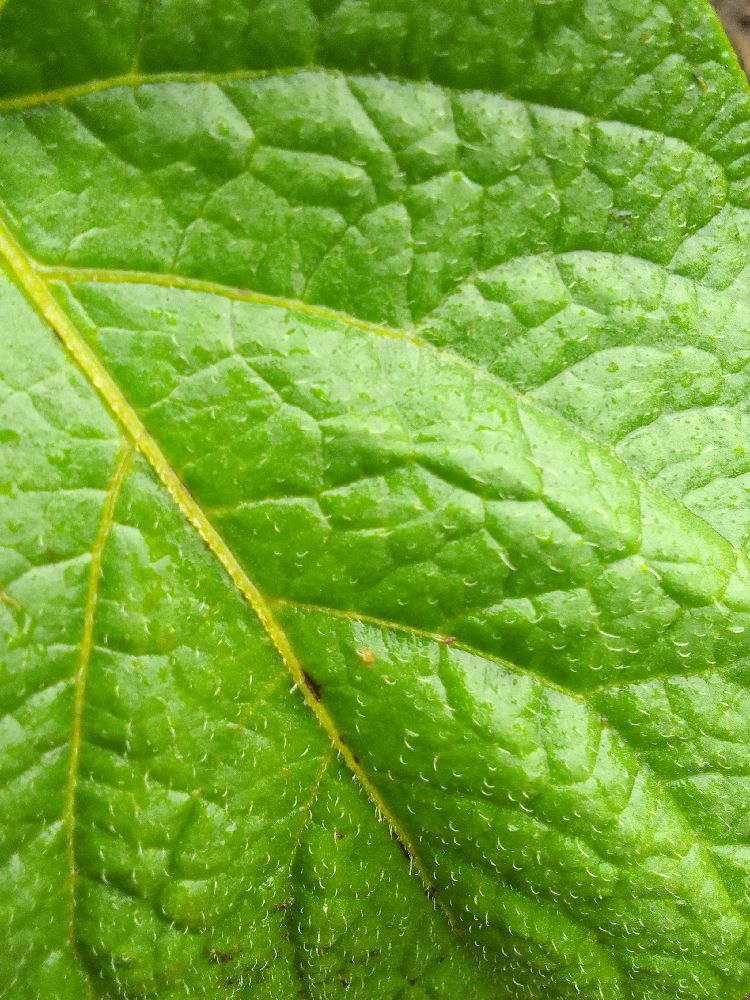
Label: Healthy